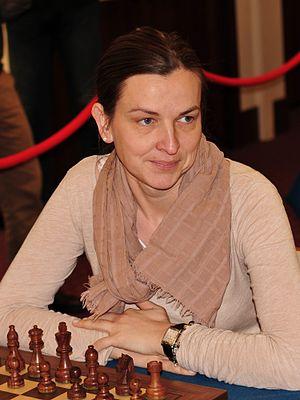
Marta Michna, née Zielińska le 30 janvier 1978 à Głogów, est une joueuse d'échecs polonaise puis allemande. Championne de Pologne en 2003, elle a obtenu le titre de grand maître international féminin en 1999. Elle fut championne d'Europe par équipe avec la Pologne en 2005.